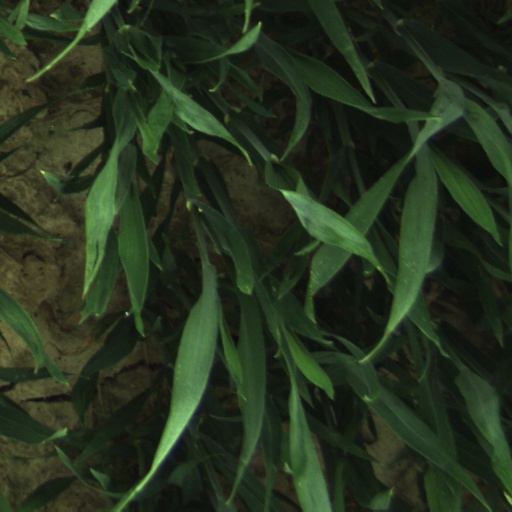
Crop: wheat